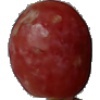
Label: Grape Pink 1